2010 United Kingdom government formation

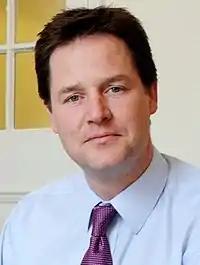
Liberal Democrat leader Nick Clegg held face-to-face talks with his Conservative counterpart.

One of the chief issues that the Liberal Democrats wished to address in any coalition agreement was that of electoral reform, and as Party members debated the negotiations, a 1,000 strong crowd of protesters from the pressure group 38 Degrees gathered outside. Amid chants of "Fair votes now" and "We want to speak to Nick", Clegg briefly left the meeting to accept a petition and told the protesters, "Reforming politics is one of the reasons I went into politics." After the meeting, a Liberal Democrats negotiator, David Laws, said members had "endorsed in full" the strategy outlined by Clegg that the Conservatives should have first choice in negotiations on forming a government. Clegg also met with the party's federal executive, which also endorsed Clegg's decision.